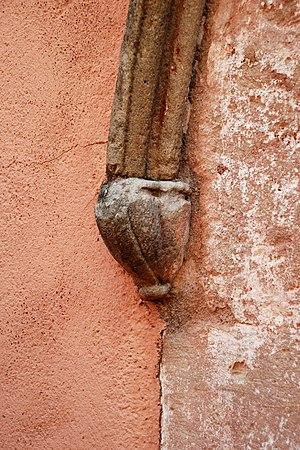
France - Languedoc - Hérault - La Tour-sur-Orb - Église Saint-Cyr et Sainte-Julite de Saint-Xist This building is indexed in the Base Mérimée, a database of architectural heritage maintained by the French Ministry of Culture,
L'église Saint-Cyr-et-Sainte-Julitte est une église de styles roman et gothique située à Saint-Xist, hameau de la commune de La Tour-sur-Orb dans le département français de l'Hérault en région Occitanie.